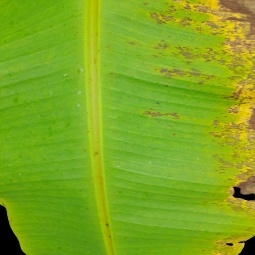
Label: Potassium